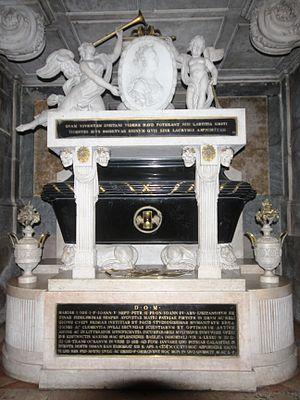
Marie Iʳᵉ de Portugal, dite la Pieuse ou la Folle, de son nom complet en portugais, Maria Francisca Isabel Josefa Antónia Gertrudes Rita Joana de Bragança, née le 17 décembre 1734 à Lisbonne et morte le 20 mars 1816 à Rio de Janeiro,